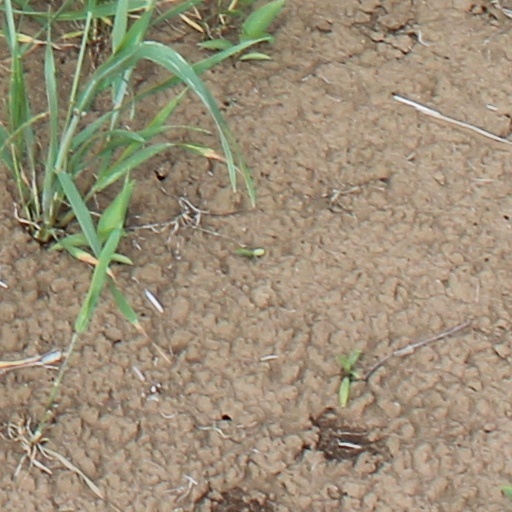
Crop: wheat